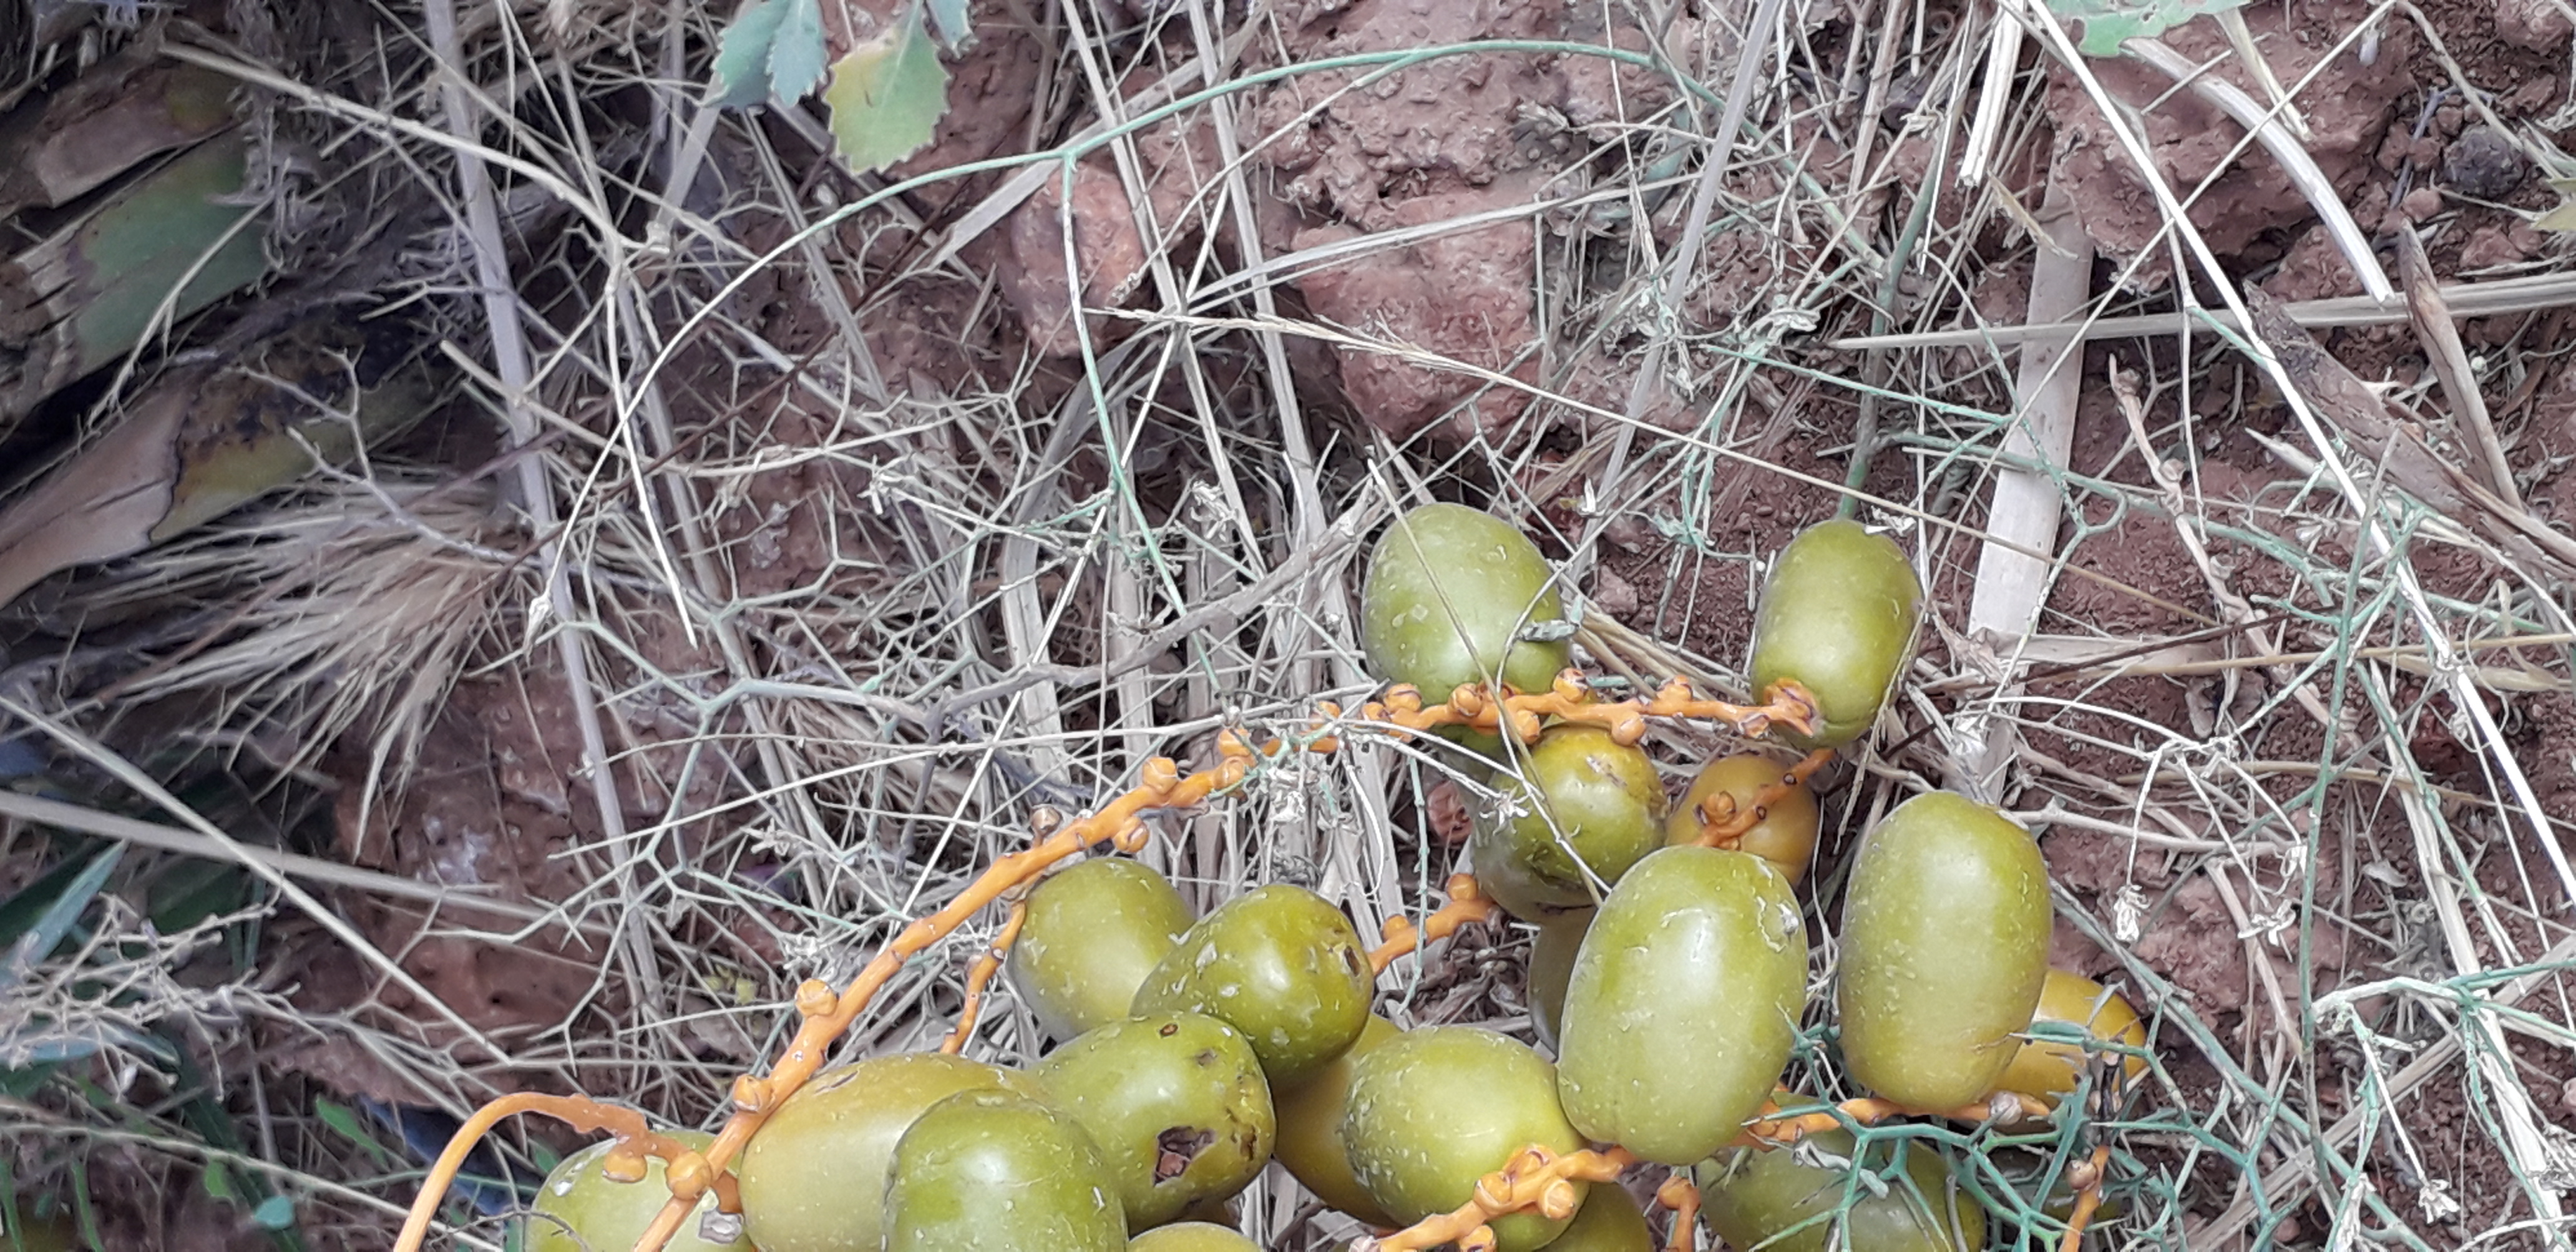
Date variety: Boufagous